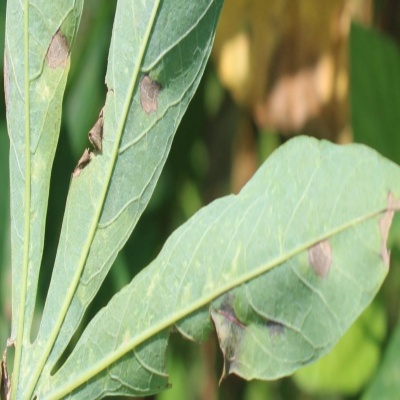
Crop: Cassava
Condition: bacterial blight